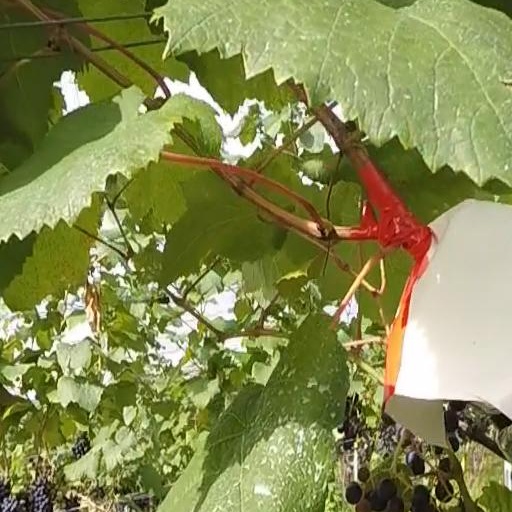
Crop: grape